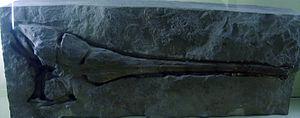
Pholidosaurus est un genre éteint de reptiles fossiles de l’ordre des crocodiliens, qui ressemblait aux gavials actuels.
Les Pholidosauridae sont une famille éteinte de mésocrocodyliens. Des fossiles ont été trouvés aux États-Unis, au Canada, en Uruguay, en République populaire de Chine, au Kirghizistan, en Afrique et en Espagne. On pense que les pholidosaures sont apparus au cours du Callovien et se sont éteints durant leTuronien.